Origin of the Huns

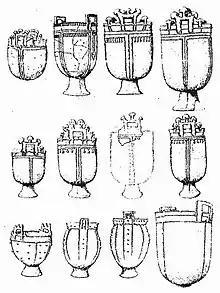
Types of Hunnic cauldrons

The most significant potential archaeological link between the European Huns and the Xiongnu are the similar bronze cauldrons used by the Huns and the Xiongnu. The cauldrons used by the European Huns appear to be a further development of cauldrons that had been used the Xiongnu. Kim argues that this shows that the European Huns preserved the Xiongnu cultural identity. Toshio Hayashi has argued that one might be able to track the westward migration of the Huns/Xiongnu by following the finds of these cauldrons.